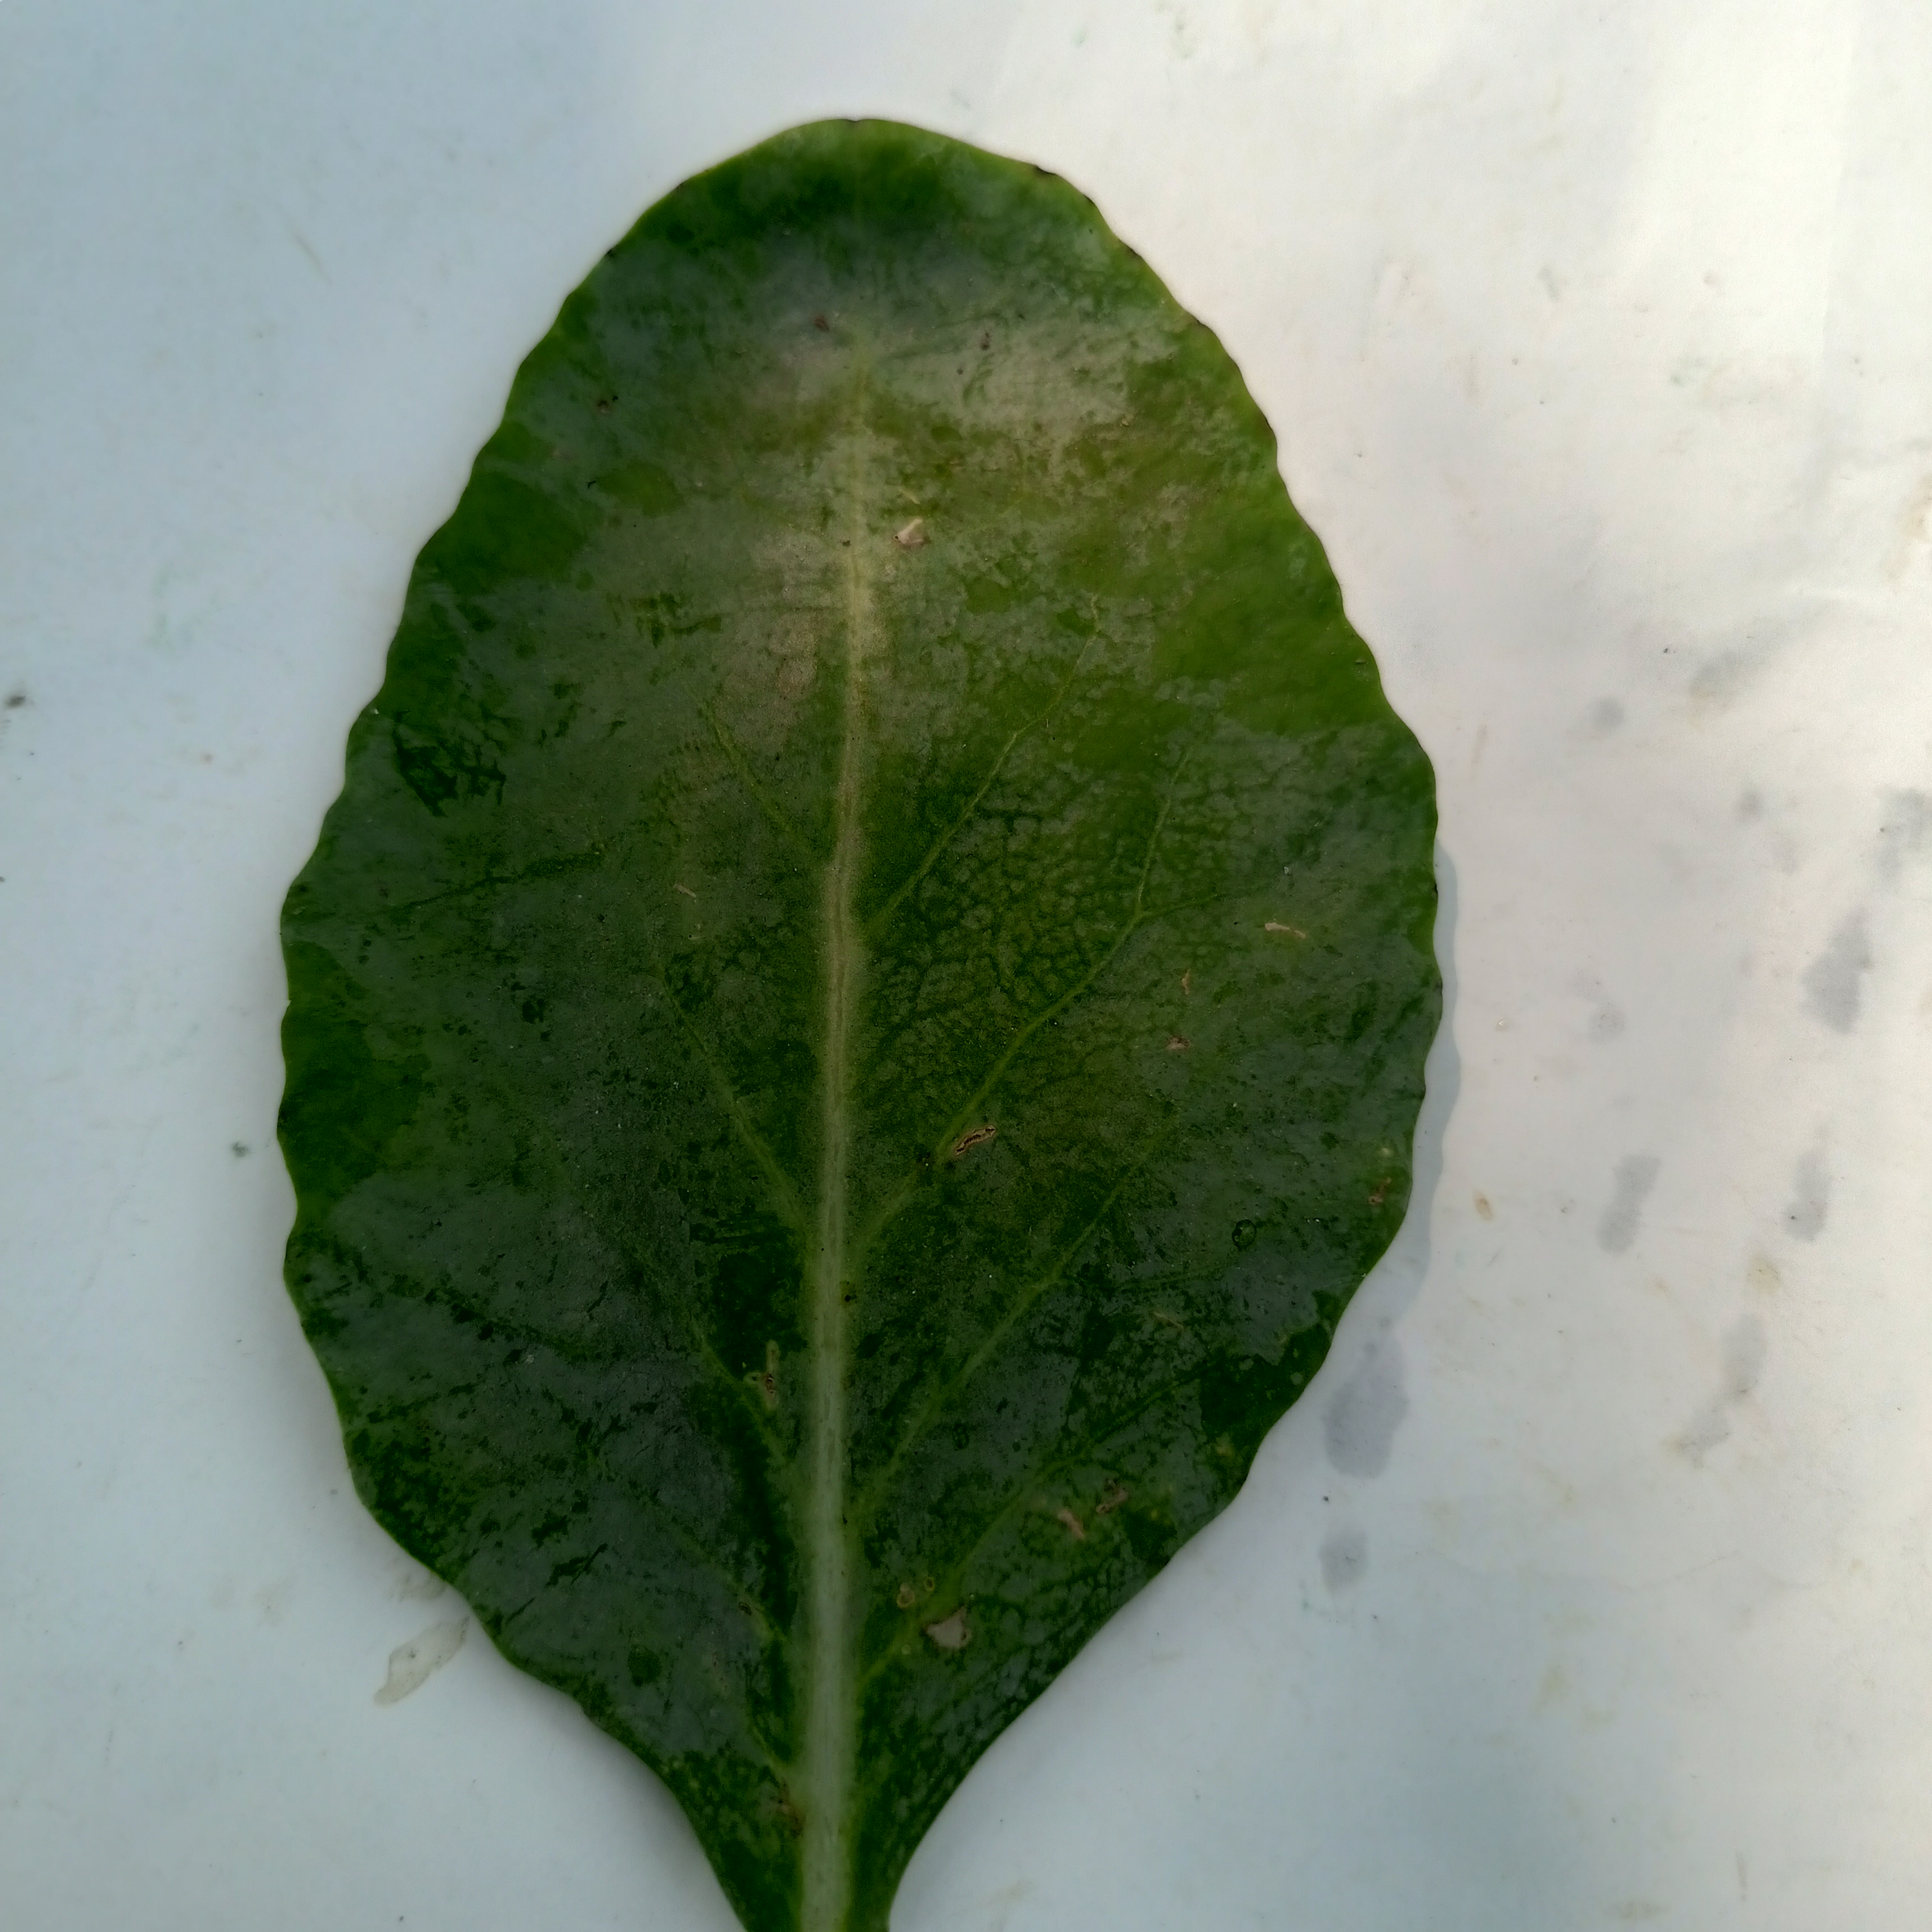
Label: Healthy